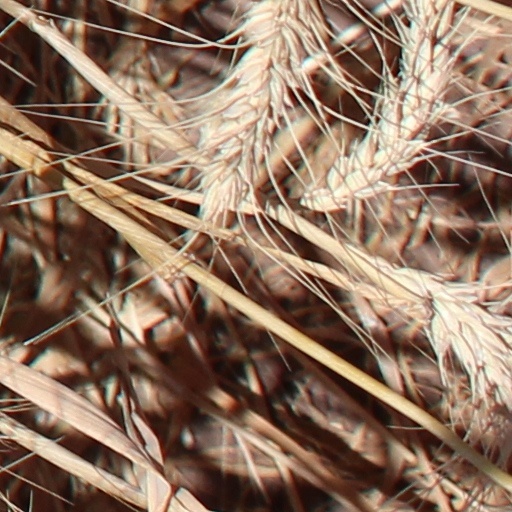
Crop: wheat